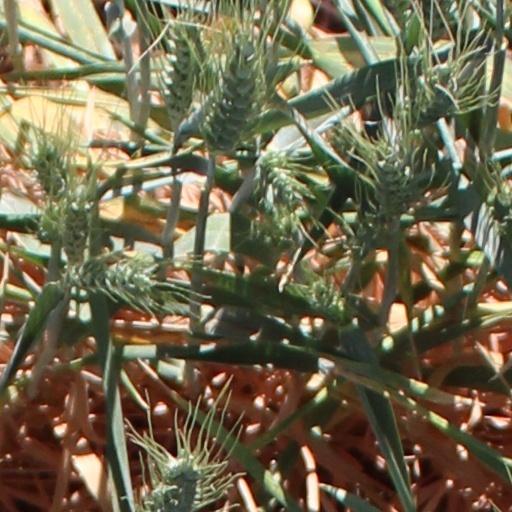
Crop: wheat